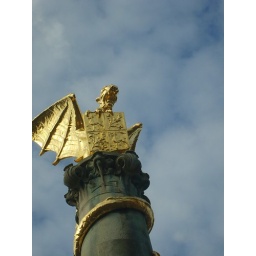
The golden dragon atop the water fountain near the 's-Hertogenbosch train station.